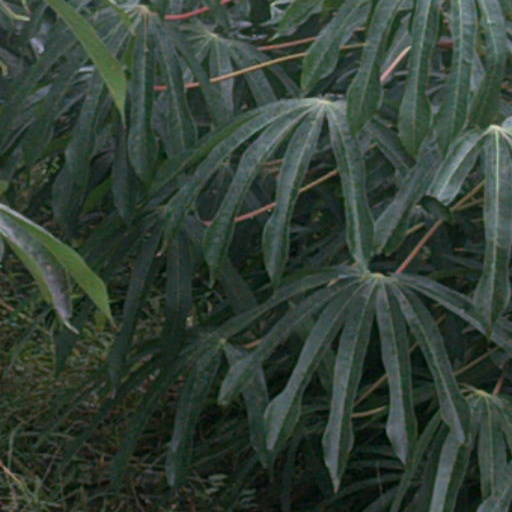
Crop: cassava